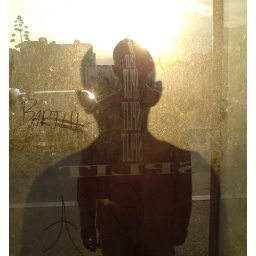
Milan (not Bartul) my brother in law posing in the dusty glass bus station for me at the sunset.